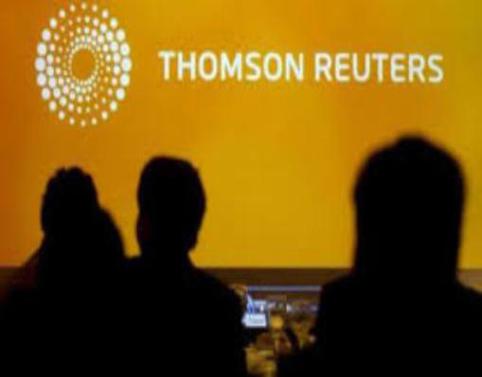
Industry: Others